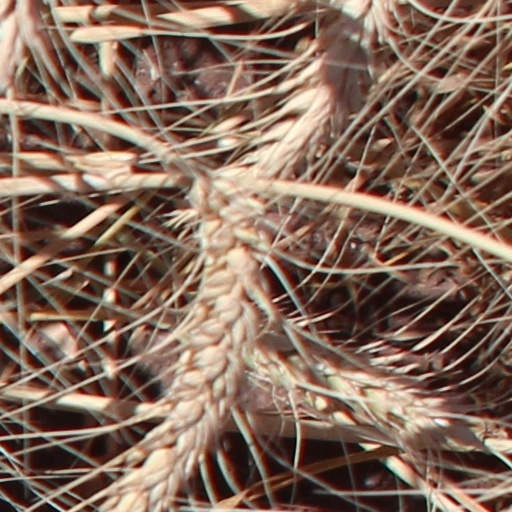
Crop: wheat